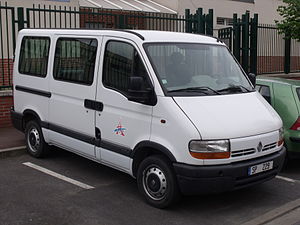
Renault Master / Master II (1997−2010)
Renault Master II (1997−2003)
Renault Master er en mellemstor varebil fra Renault. Som følge af joint venture'et Renault-Nissan blev anden generation af Master også solgt som Nissan Interstar og den aktuelle, tredje generation som Nissan NV400.